Classen Mansion

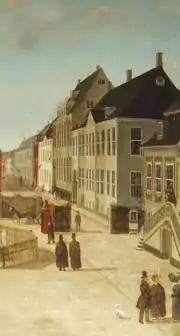
"Toldkammerpladsen", the building shown in a painting from the late 18th century

One of Helsingør's largest merchant houses, a four-winged complex with timber framing, was formerly located at the site. In 1785, it was acquired by Jean Jacob Claessen (1752-1806), a wealthy merchant, shipowner and ship handler ("Skibsklarererergaarden"). The property was located next to the trading company headquarters of Jean Christopher van Deurs (1725–1781) of which his father Arent van Deurs had become a partner in 1765. The house was rather neglected and Classen replaced it with the current house in 1791–93. The new house was built under the supervision of architect Caspar Frederik Harsdorff (1735– 1799). The balcony at the top of the building was used as a lookout. This position ensured the best view for lookouts to spot approaching ships on the Øresund. A row of houses was at Classen's time located on the other side of the street, blocking the view of the sea from the lower floors. They did not disappear until a fire in 1938.